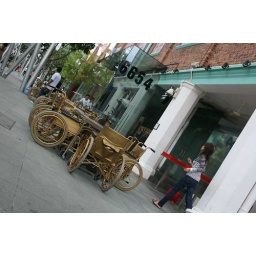
The uses of a wheelchair in a bar environment are numerous. Lazy toilet runs, a cheap taxi home.